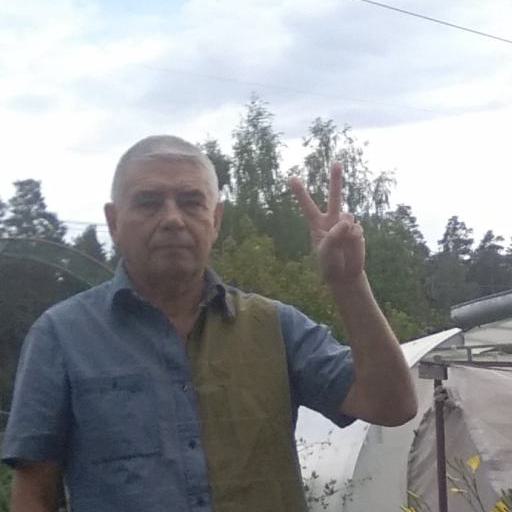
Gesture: peace